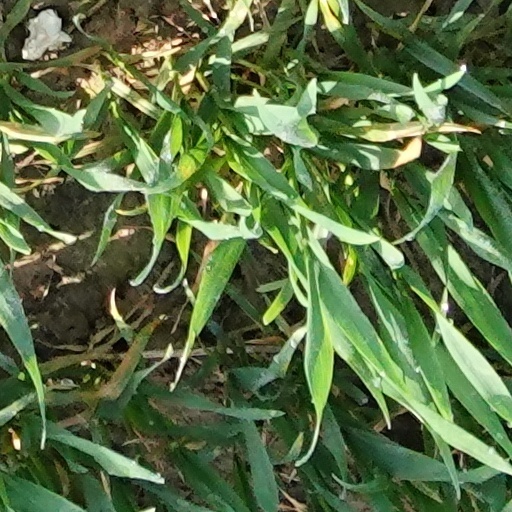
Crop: wheat